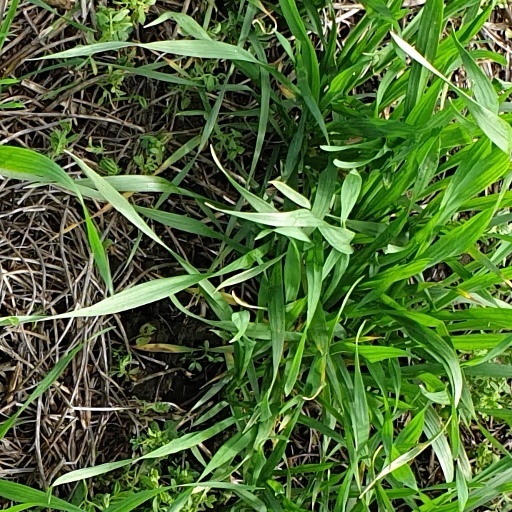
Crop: wheat